Borough of Chesterfield

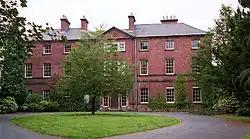
Tapton House

Tapton House was once the home of engineer George Stephenson, who built the first public railway line in the world to use steam locomotives.